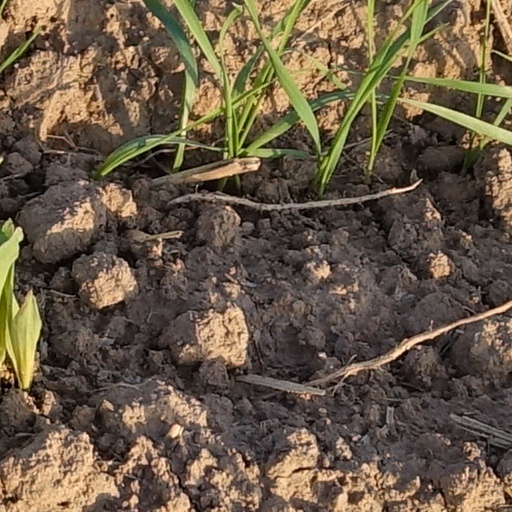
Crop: wheat